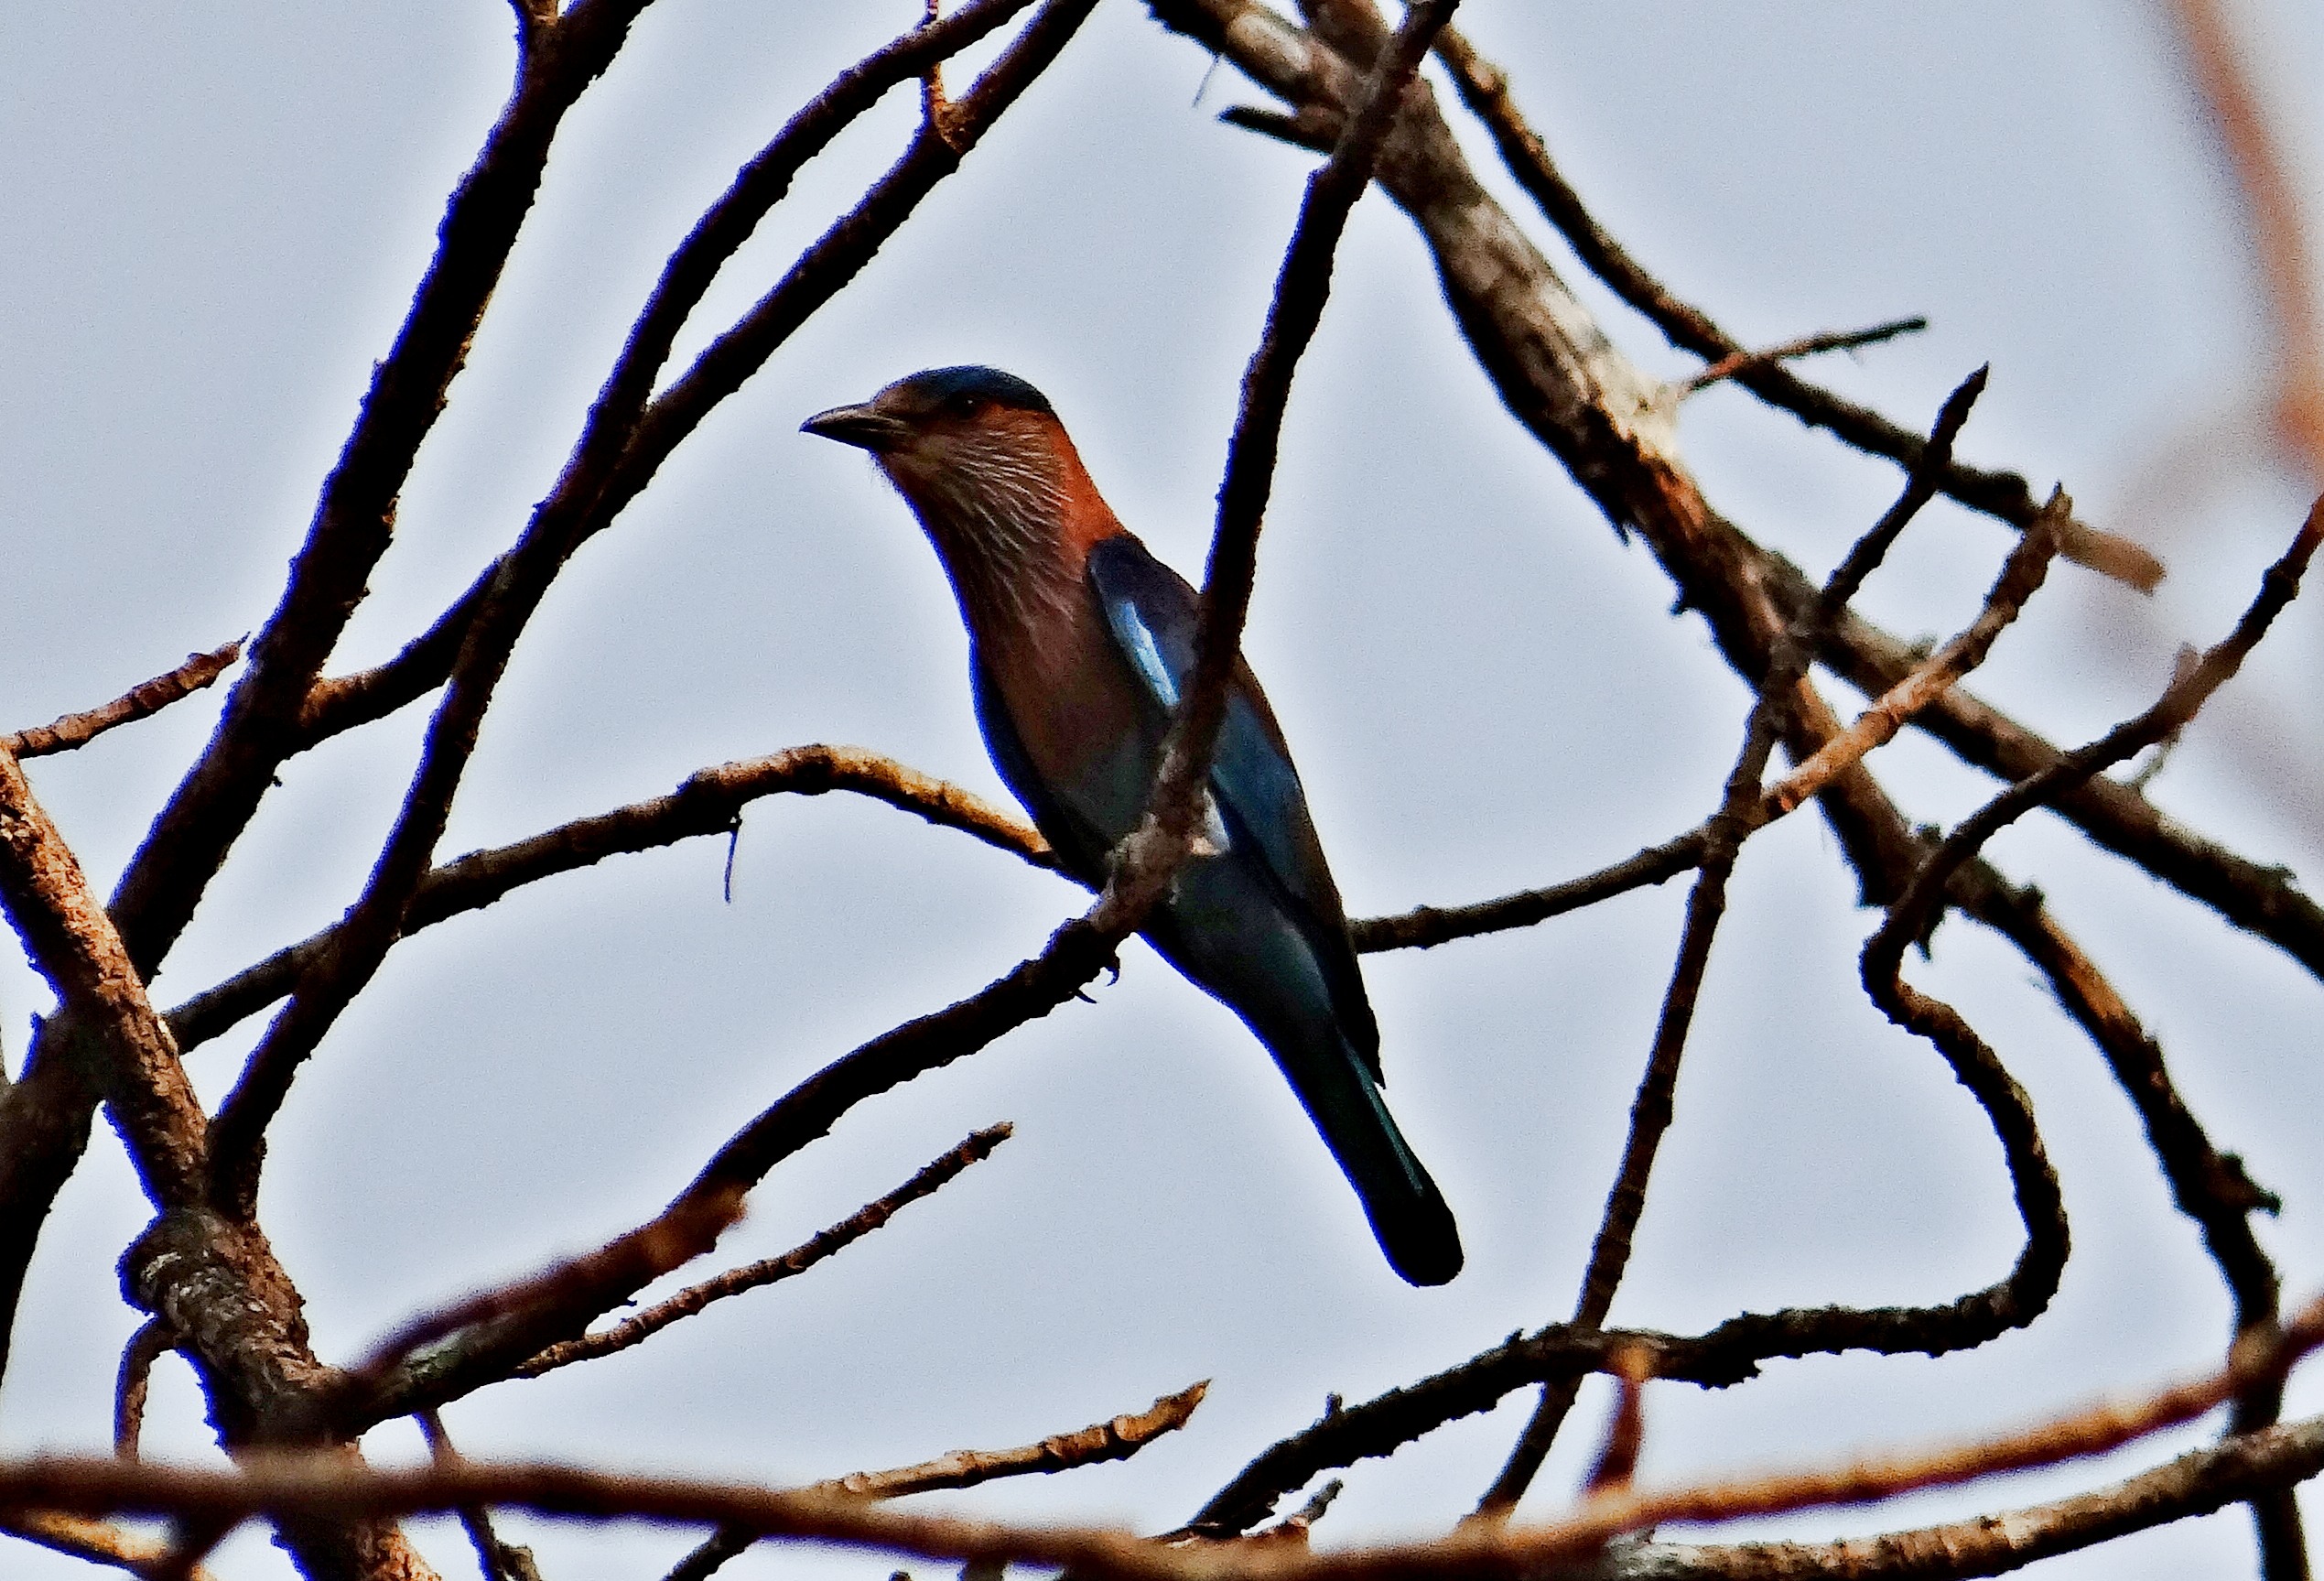
nature, outdoor, wilderness, branch, winter, bird, animal, fly, wildlife, wild, spring, beak, mammal, freedom, feather, avian, fauna, majestic, twig, close up, wings, vertebrate, creature, india, old world flycatcher, perching bird, indian roller, coracia bengalensis